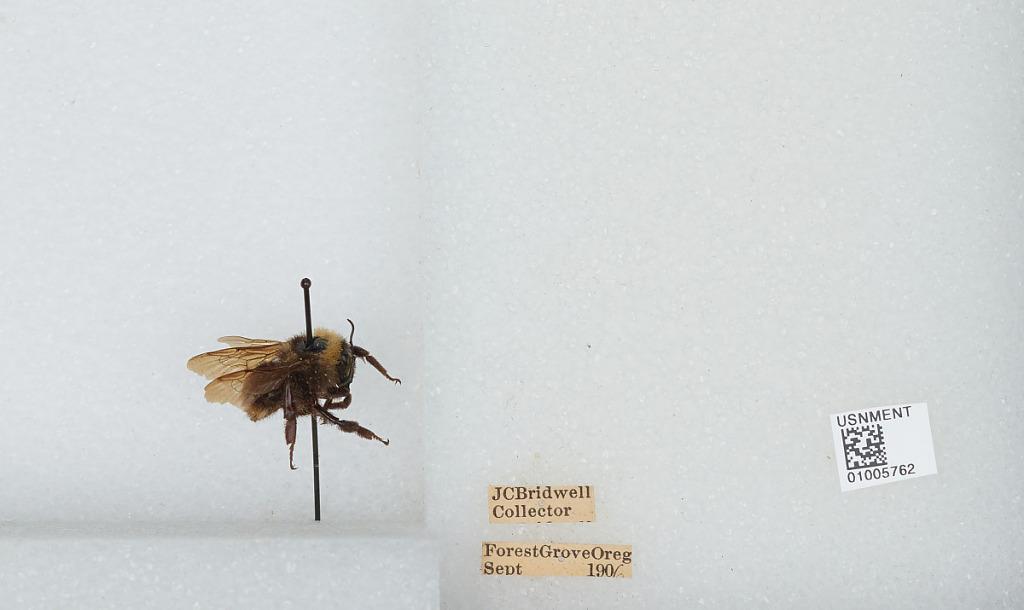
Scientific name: Bombus (Fervidobombus) californicus Smith
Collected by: J. Bridwell
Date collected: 1906-9-
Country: United States
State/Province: Oregon
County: Washington
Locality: Forest Grove
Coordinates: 45.5197, -123.111